Holobiont

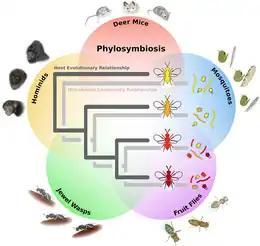
Microbiome relationships mirror host evolution. The more distantly related species are, the more distinct the composition of their cognate microbiomes, as reflected in the overlaid phylogeny of wasps and their microbiota.

A holobiont is an assemblage of a host and the many other species living in or around it, which together form a discrete ecological unit through symbiosis, though there is controversy over this discreteness. The components of a holobiont are individual species or bionts, while the combined genome of all bionts is the hologenome. The holobiont concept was initially introduced by the German theoretical biologist in 1943, and then apparently independently by Dr. Lynn Margulis in her 1991 book "Symbiosis as a Source of Evolutionary Innovation". The concept has evolved since the original formulations. Holobionts include the host, virome, microbiome, and any other organisms which contribute in some way to the functioning of the whole. Well-studied holobionts include reef-building corals and humans.